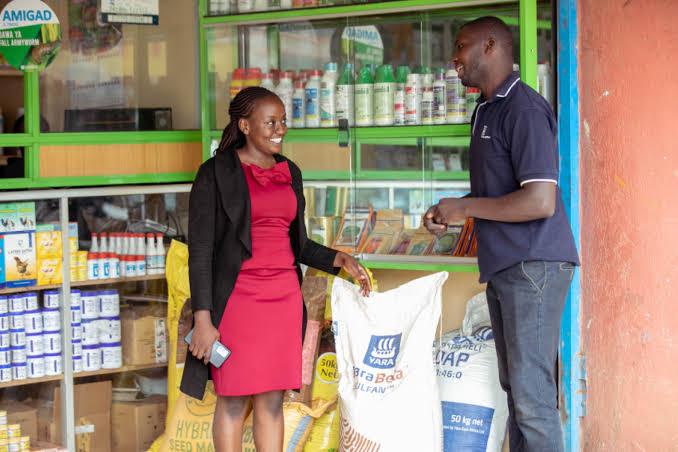
Mteja wa kike amesimama dukani akizungumza na muuzaji wa kiume, huku kiroba kikiwa chini kati yao kikionyesha bidhaa za pembejeo au dawa za wanyama wakijielekeza kwenye mazungumzo ya kina kuhusu matumizi sahihi za bidhaa hizo kwa ajili ya kuimarisha afya ya mifugo na tija ya kilimo.